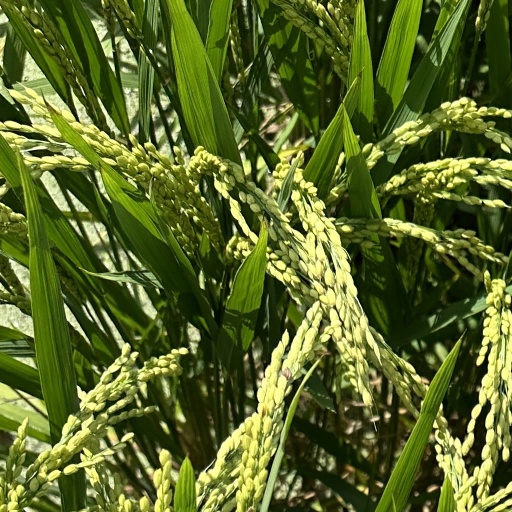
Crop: rice